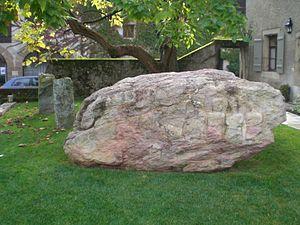
La Pierre aux Dames de Troinex